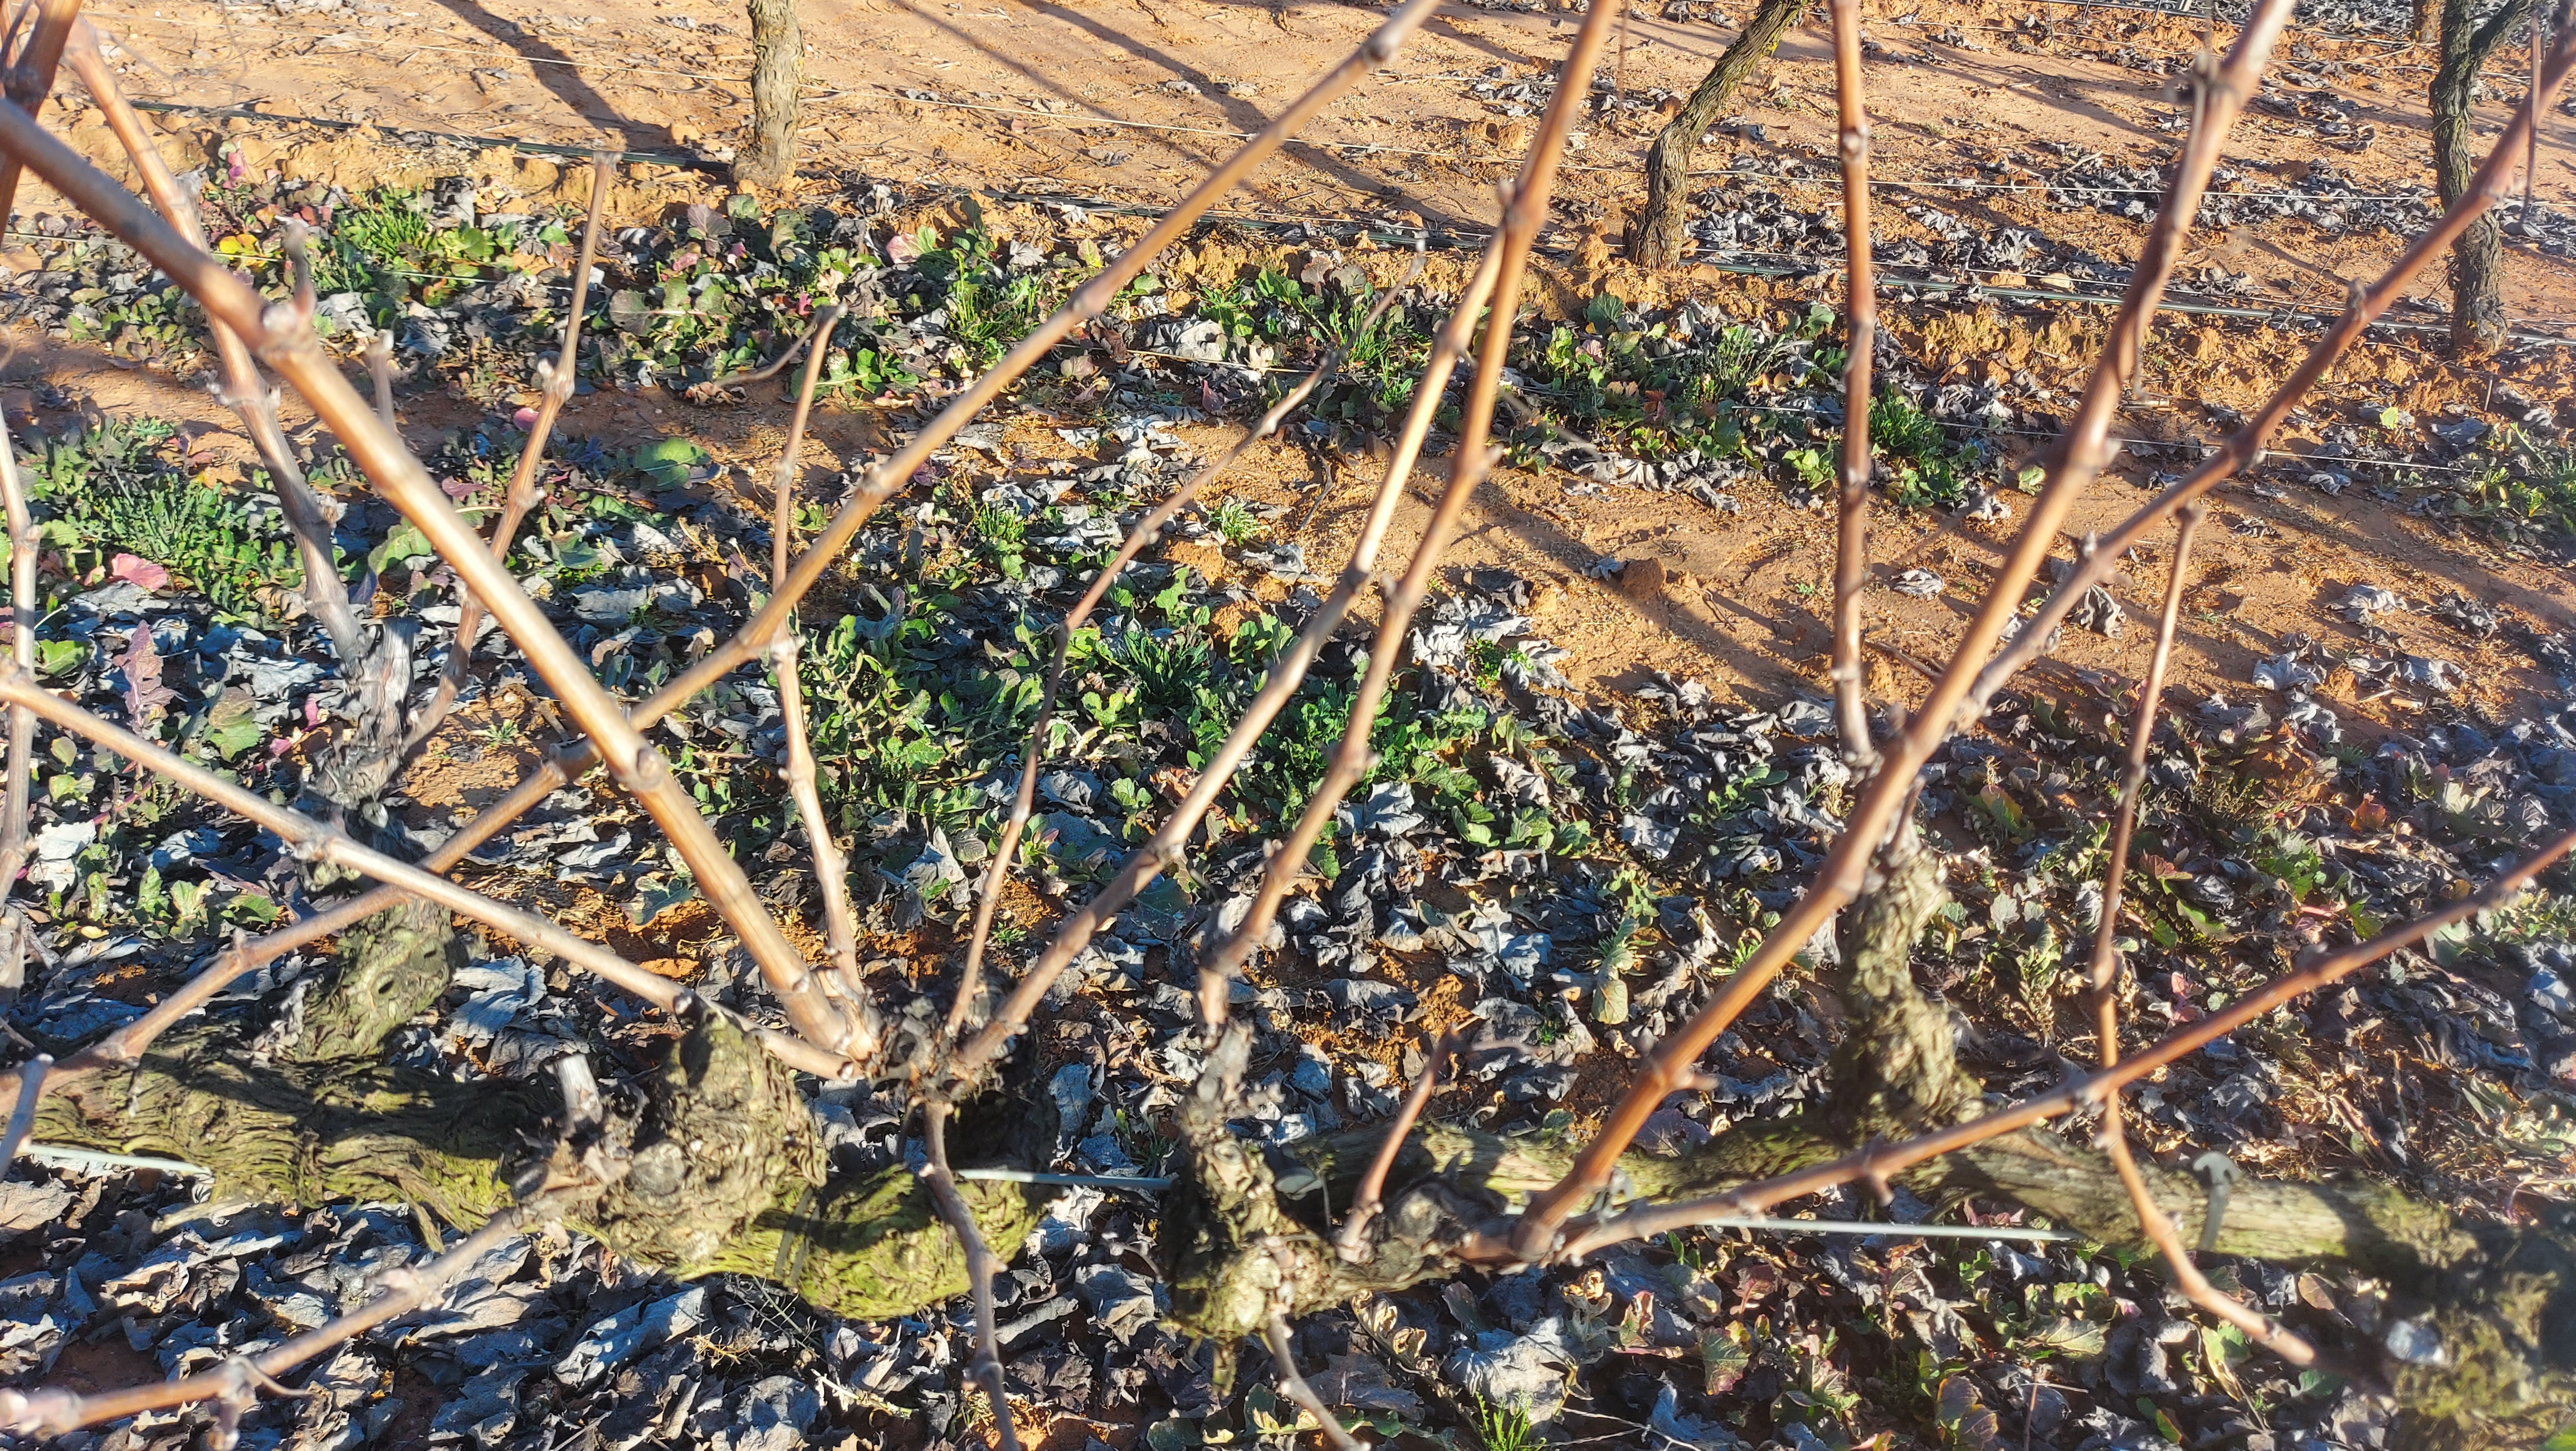
Unpruned shoots: 13
Pruned shoots: 0
Trunks: 2